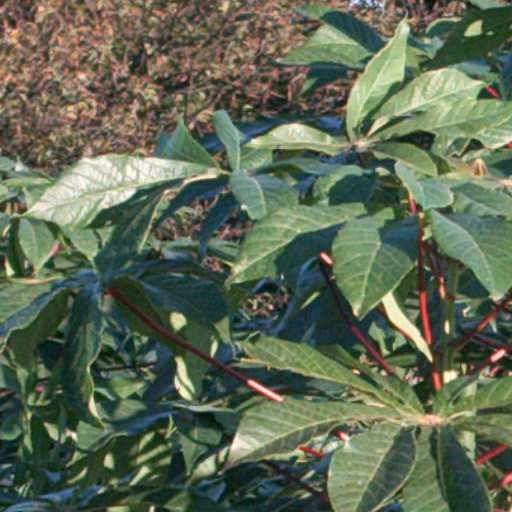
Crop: cassava